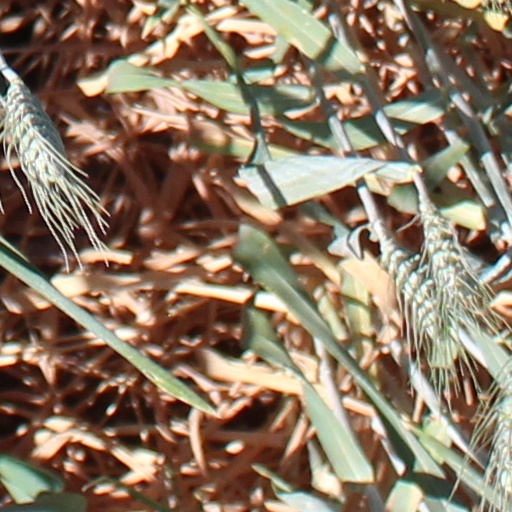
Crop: wheat